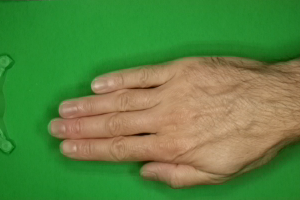
Label: paper